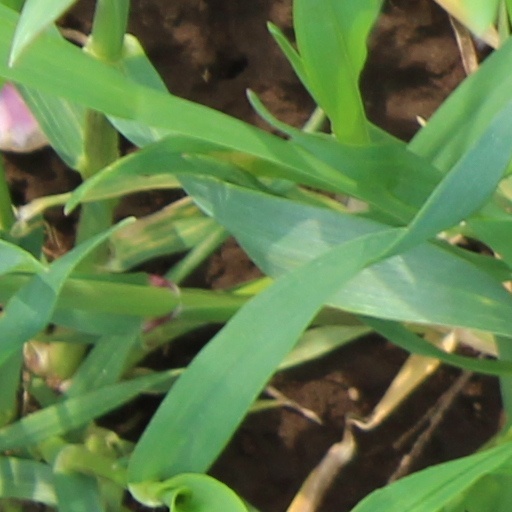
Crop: wheat